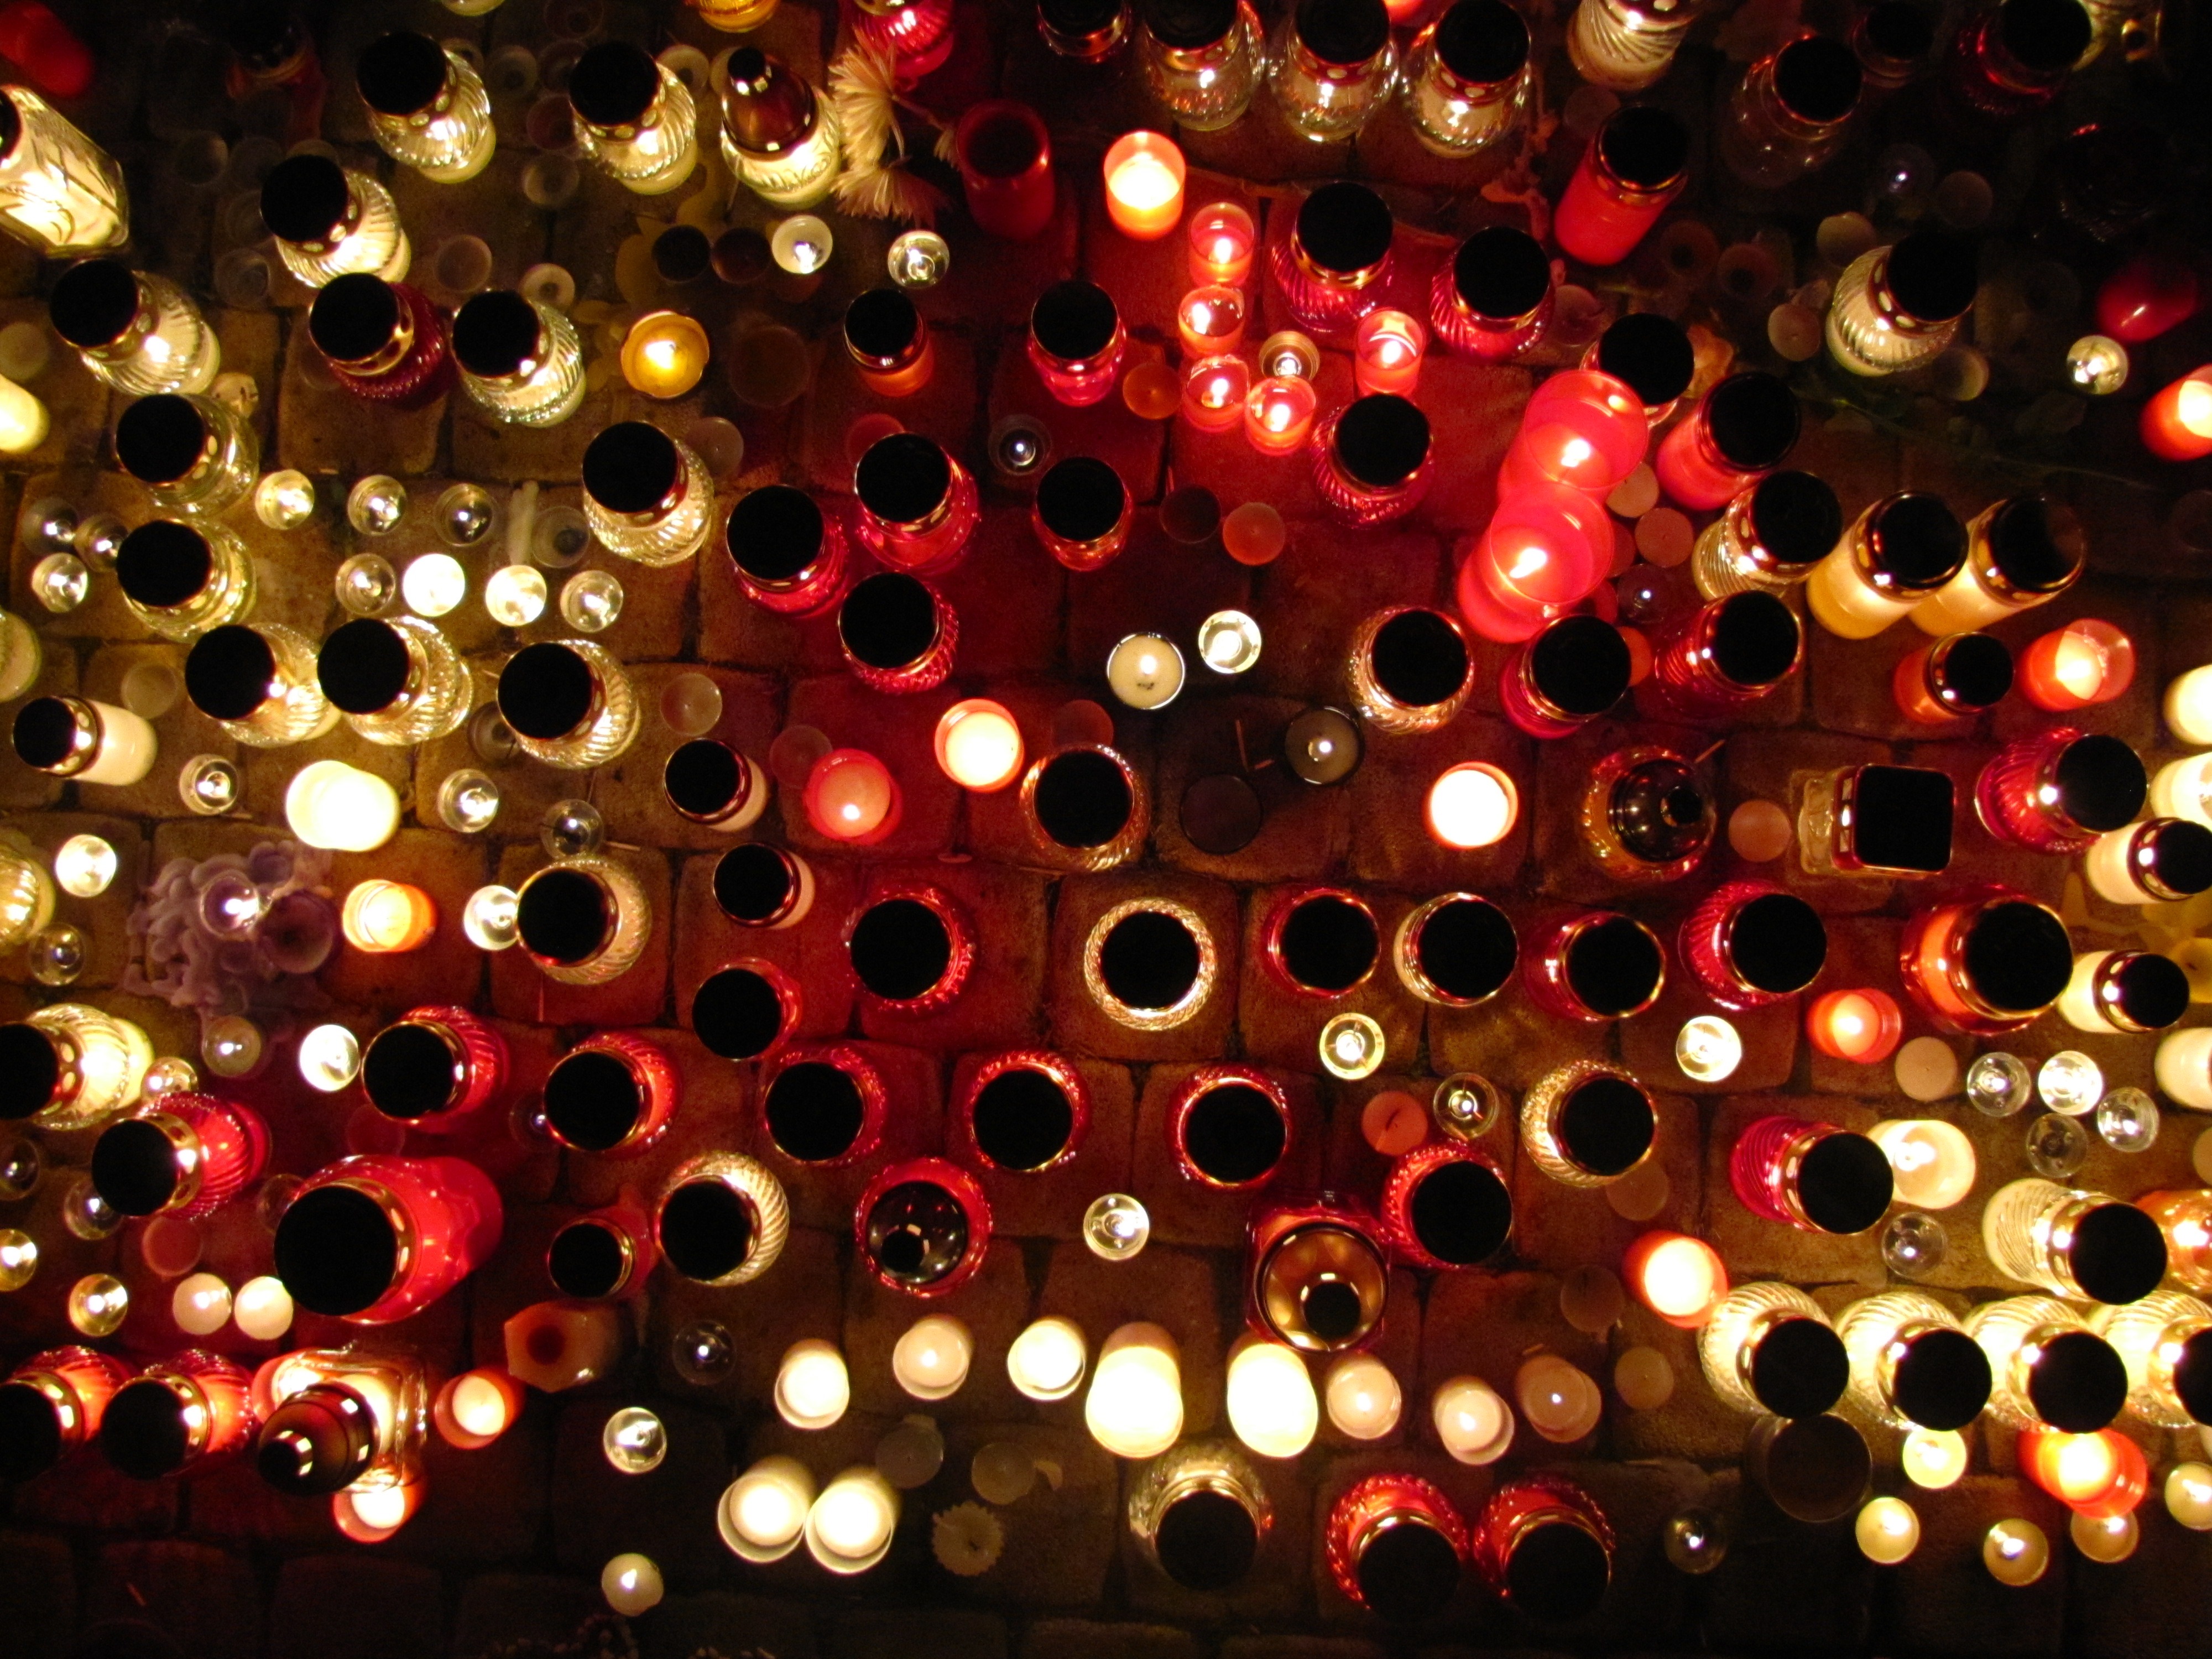
light, flower, pattern, red, christmas, lighting, circle, christmas decoration, lights, candles, design, graves, shape, day of the dead, christmas lights, fractal art